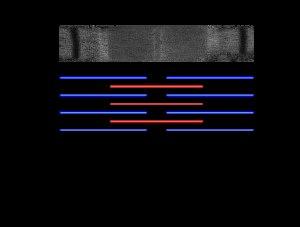
Le sarcomère est l'unité de base des myofibrilles des muscles striés. Les sarcomères sont des agencements de plusieurs protéines composés de trois systèmes différents de filaments.